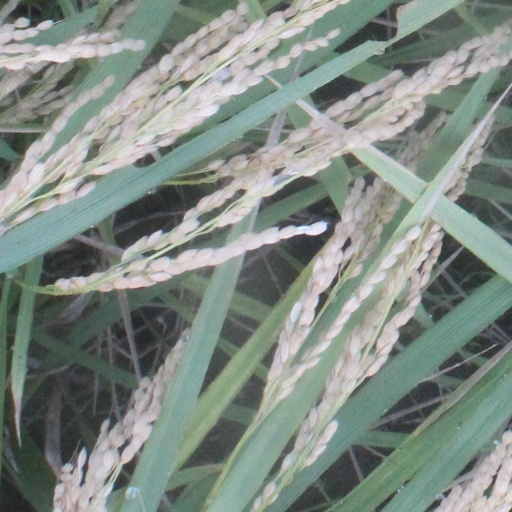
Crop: rice